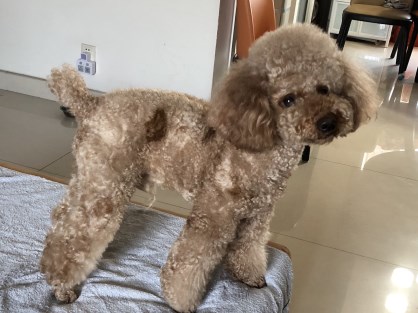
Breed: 2925-n000114-toy_poodle